Youth (1922 film)

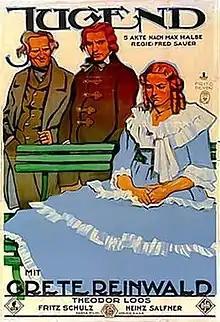

Youth is a 1922 German silent film directed by Fred Sauer and starring Grete Reinwald, Fritz Schulz and Fritz Rasp.